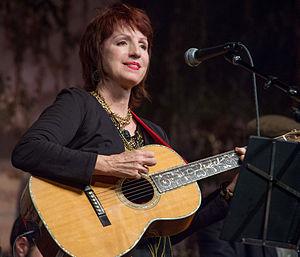
Ann Savoy, née Ann Allen le 22 janvier 1952 à Richmond en Virginie, est une musicienne, compositrice, et productrice américaine de musique cadienne. Elle est l'épouse de Marc Savoy.